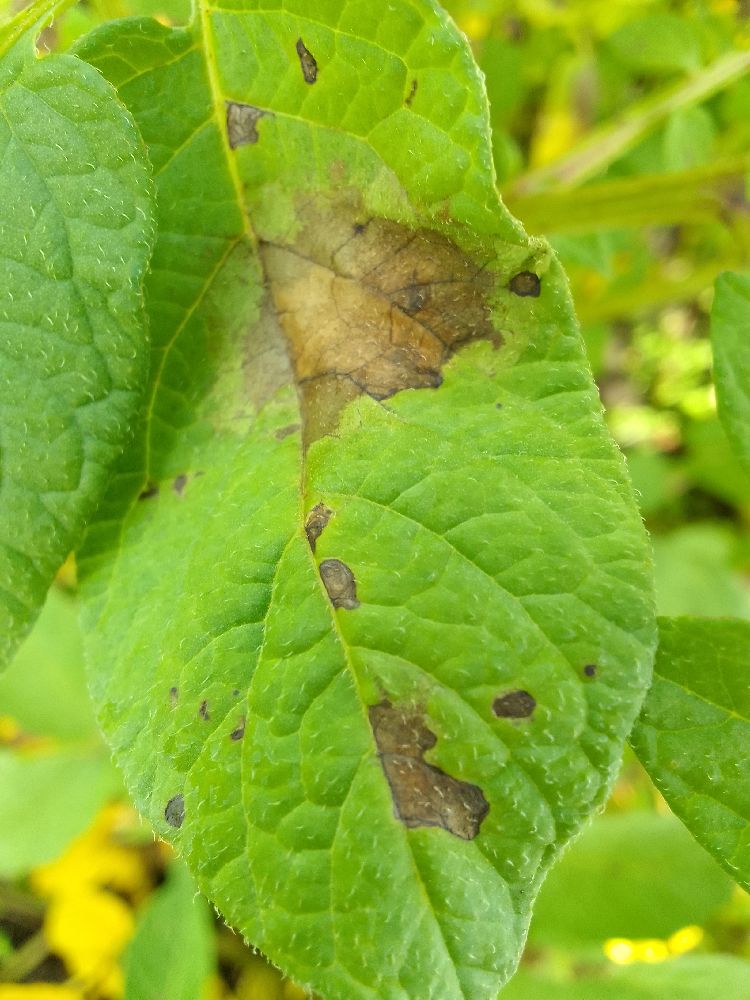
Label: Late blight